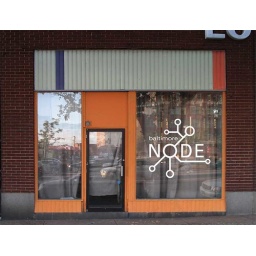
Large white logo in right window